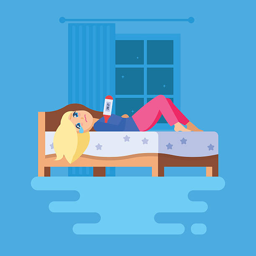
girl lying in bed with a thermometer and crying .